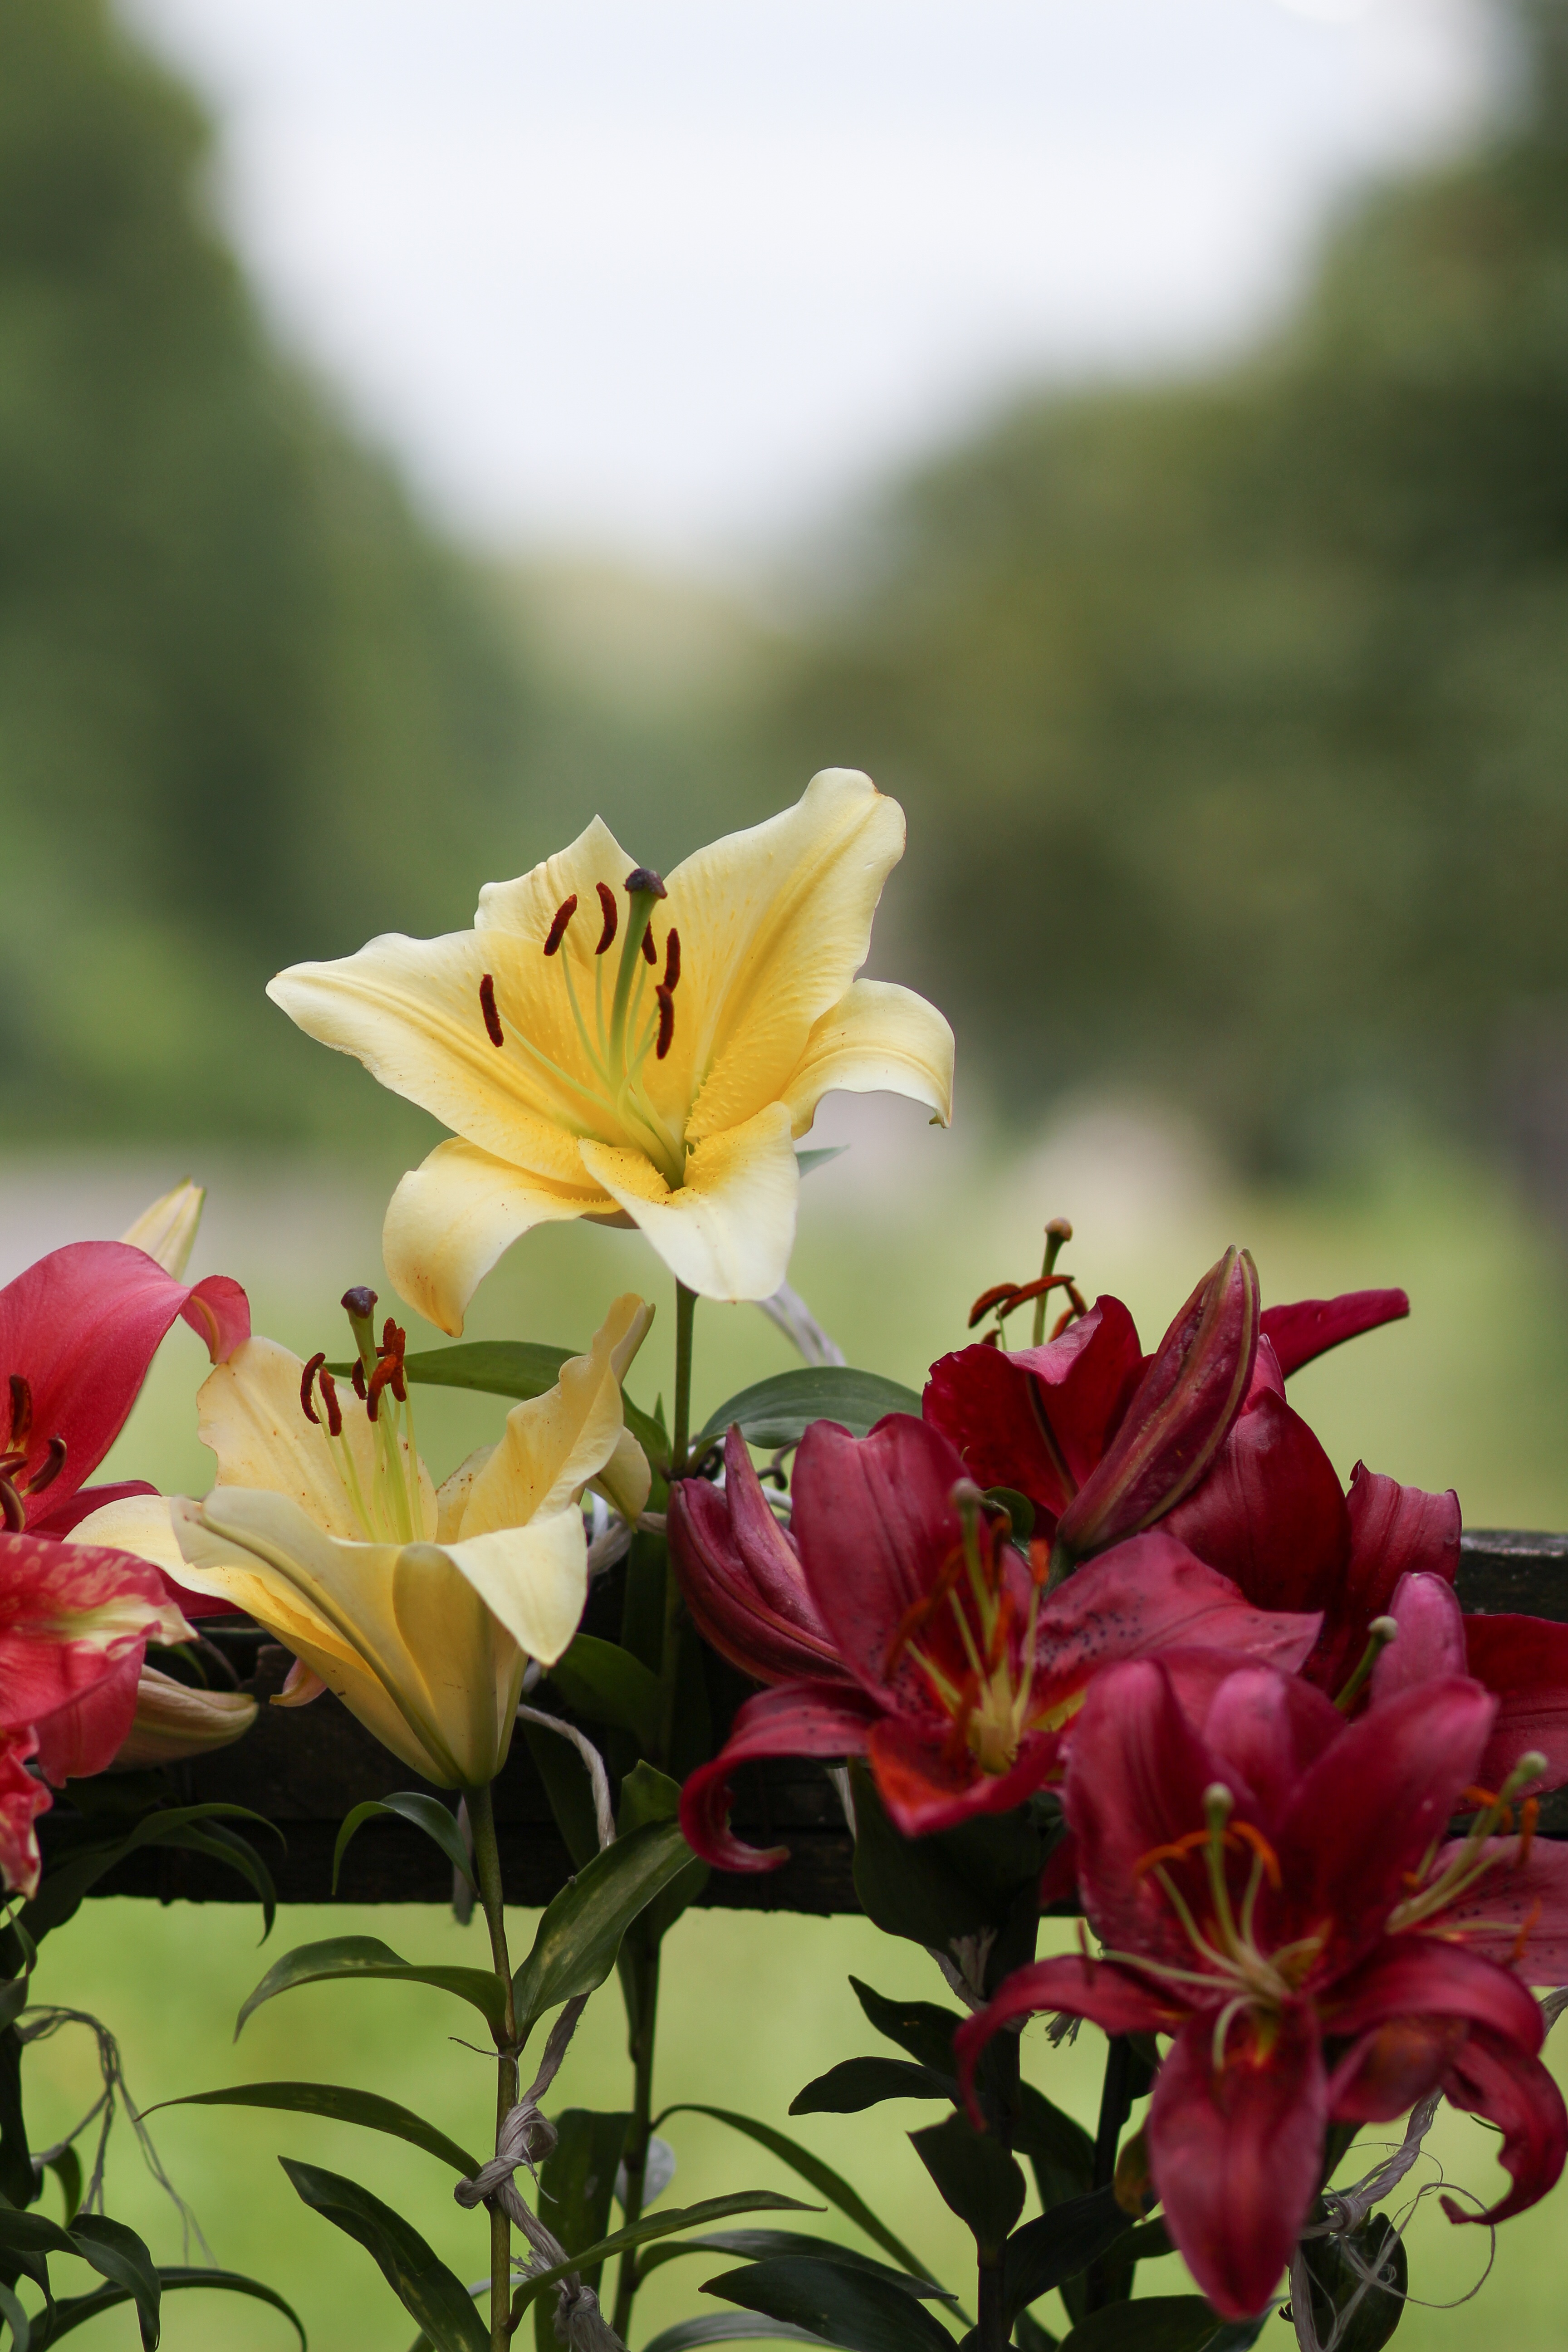
nature, branch, blossom, light, plant, meadow, flower, petal, bloom, summer, pollen, spring, green, red, color, natural, holiday, botany, colorful, yellow, garden, closeup, close, flora, season, botanical, jewelry, plants, majestic, life, wildflower, leaves, background, pastel, decorative, bright, beauty, beautiful, elegant, lily, lilly, blossoming, daylily, macro photography, flowering plant, a bunch of, peruvian lily, land plant, alstroemeriaceae